Poland–Uzbekistan relations

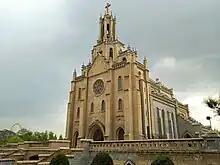
Sacred Heart Cathedral, Tashkent, also known as the Polish Church

There are several historical similarities between Poland and Uzbekistan. Since the Late Middle Ages, both nations formed the preeminent states of their regions, i.e., East-Central Europe and Central Asia, where cities flourished as learning (chiefly Kraków and Bukhara), cultural and political centers, reflected in magnificent architecture, with some, such as Kraków, Toruń, Warsaw, Samarkand and Bukhara, now listed as UNESCO World Heritage Sites. Both the Poles and Uzbeks endured several foreign invasions, including Russian, and their states declined in the 18th century, to eventually lose their independence to Russia. Poland was divided by Russia, Austria and Prussia (later Germany) in the Partitions of Poland, whereas the Uzbek khanates were conquered by Russia. Russian-controlled Uzbek territory was one of the places to which Poles were either deported as political prisoners from the Russian Partition of Poland or were sent after being conscripted to the Russian Army. The Poles built the Sacred Heart Cathedral in Tashkent, also known as the Polish Church, now a cultural heritage site of the Uzbek capital.